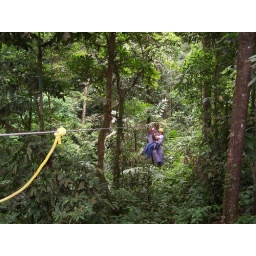
Although she was too nervous to go by herself, Maggie had a blast flying through the trees with Kaylor.